Satan and the Woman

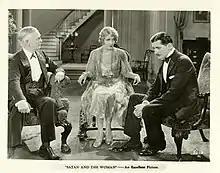

Satan and the Woman is a 1928 American silent drama film directed by Burton L. King and starring Claire Windsor, Cornelius Keefe and Vera Lewis.